Kirkton of Bourtie stone circle

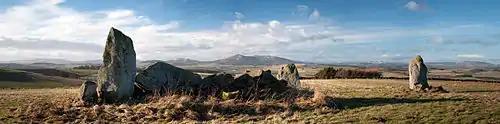
Stone circle in 2011

Kirkton of Bourtie stone circle is a recumbent stone circle located in Aberdeenshire, Scotland. It is situated about to the northeast of Inverurie at the end of a south-facing hillside just outside the hamlet of Kirkton of Bourtie. It stands on arable land near a minor road at an altitude of above sea level, with the Hill of Barra prominently visible to the north.